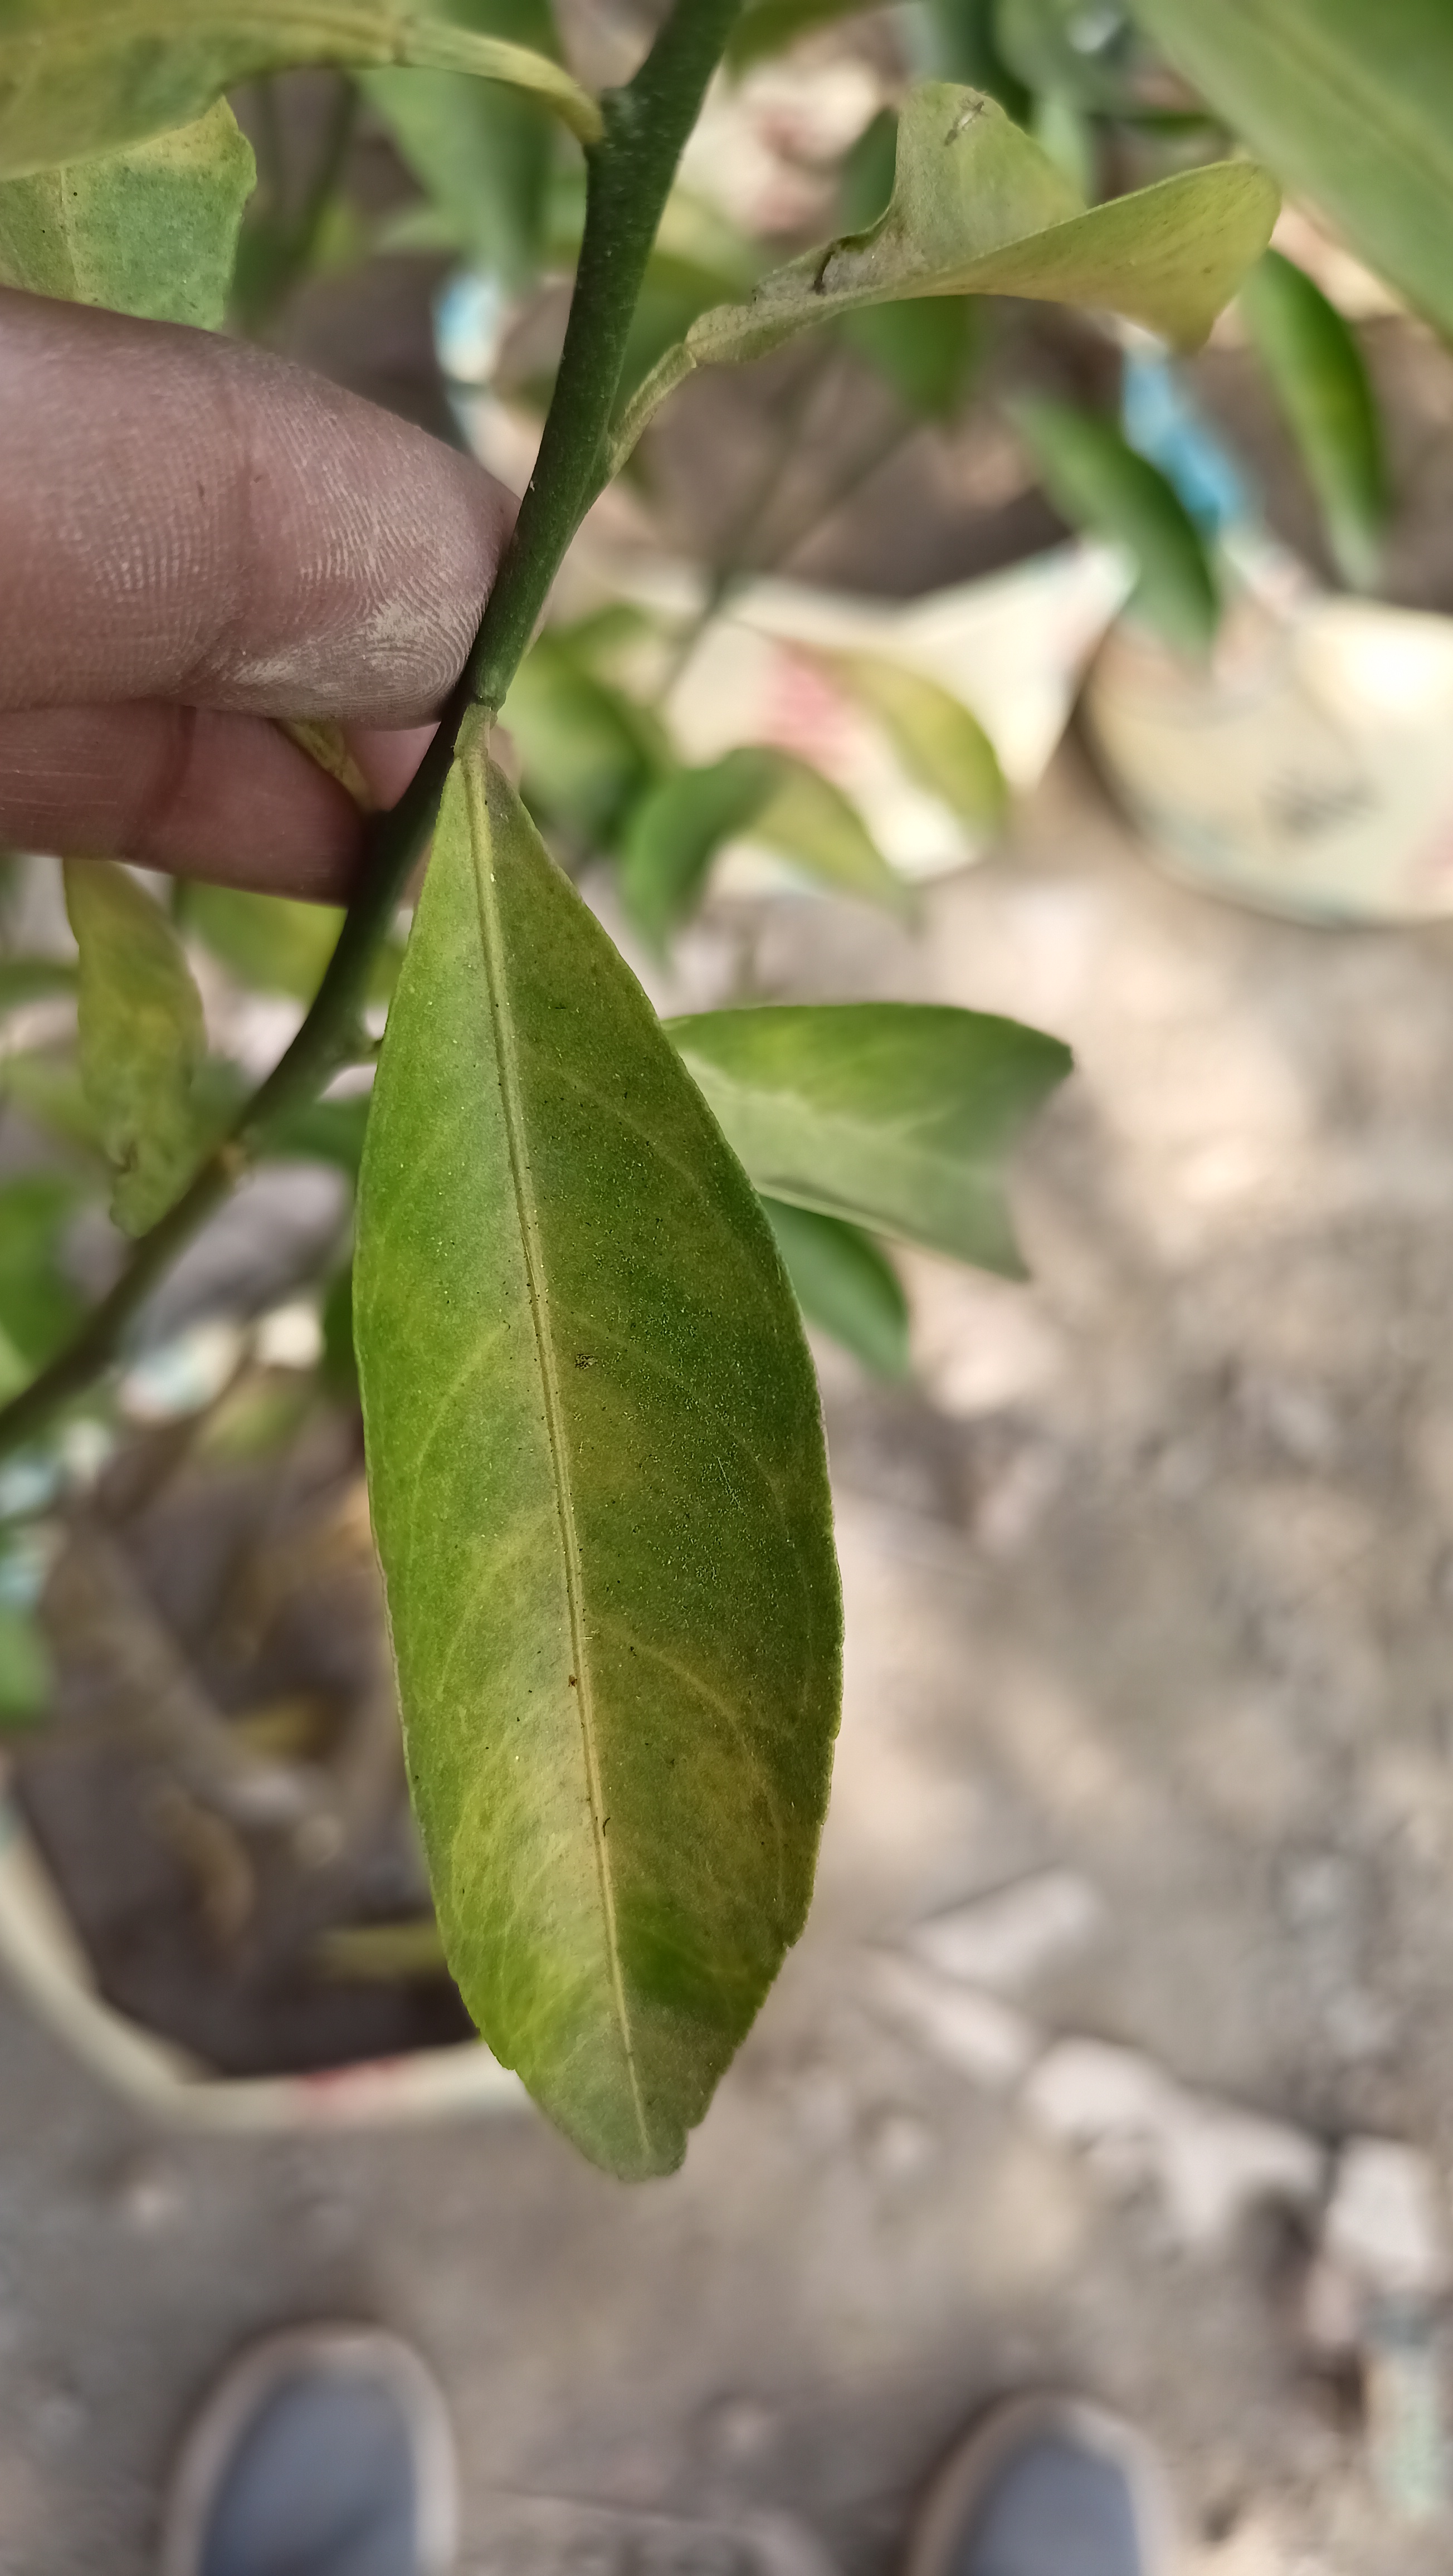
Mandarin leaf variety: Mandaring